Cooperative pulling paradigm

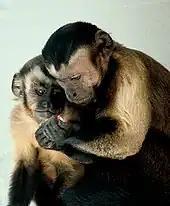
Capuchin monkeys

Orangutans ("Pongo pygmaeus") are tool-using apes that are mostly solitary. Chalmeau, Lardeux, Brandibas, and Gallo tested the cooperative capabilities of a pair of orangutans, using a device with handles. Only through simultaneous pulling could the pair retrieve a food reward. Without any training the orangutans succeeded in the first session. Over the course of 30 sessions, the apes succeeded more quickly, having learned to coordinate. Across trials the researchers found an increase in a sequence of actions that suggested understanding of cooperation: first looking at the partner; then if the partner holds or pulls the handle, starting to pull.